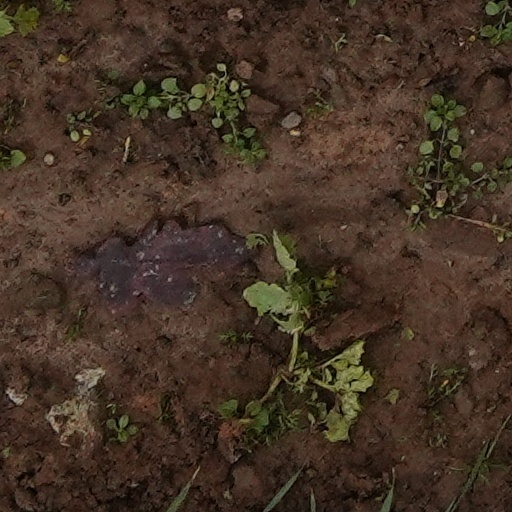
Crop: wheat